Alice and Claude Askew

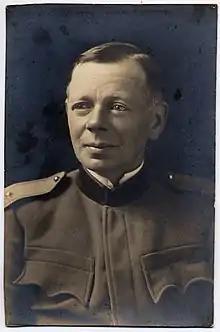
Claude Askew in Serbian uniform, unsigned photograph, c. 1916

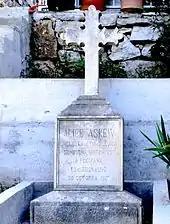
Alice Askew's tombstone

Much later - "The Times" edition of 15 October 1917, in their obituary for 'Major and Mrs Askew', mentioned that the authors of "The Shulamite" had spent some six months in Serbia before the retreat and wrote with sympathy and real knowledge of Serbia and the Serbian character. Claude Askew had been given the honorary commission of a major in the Serbian army.